Vedham Pudhithu

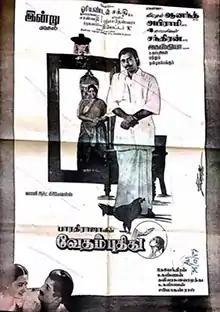
Theatrical release poster

Vedham Pudhithu is a 1987 Indian Tamil-language drama film directed and co-written by Bharathiraja. It is based on the play "Saadhigal Illaiyadi Papa" by K. Kannan, who wrote the film adaptation's dialogues and became known as "Vedham Pudhithu" Kannan. The film stars Sathyaraj, Saritha and Amala, with Raja, Charuhasan, Nizhalgal Ravi, Janagaraj and Master Dasarathi in supporting roles. It revolves around an atheist whose son falls in love with a Brahmin woman in the same village, leading to catastrophic consequences.